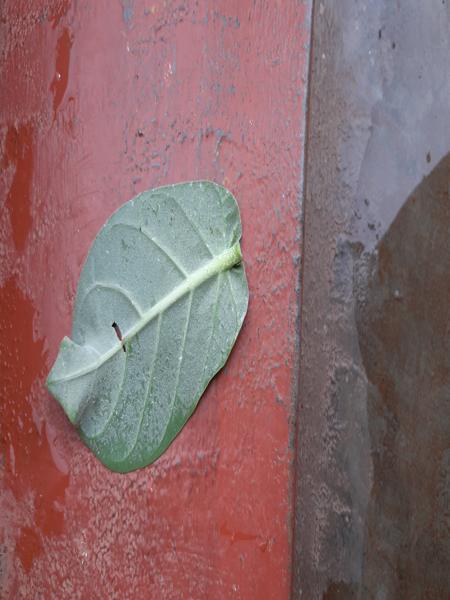
Plant: Ekka